Das Traumbild

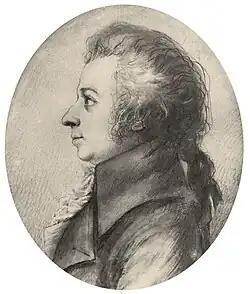
Stock's 1789 miniature of Mozart

"Das Traumbild" ("The Dream Song"), K. 530, is a song, or , for piano and voice by Wolfgang Amadeus Mozart to a poem by Ludwig Hölty.